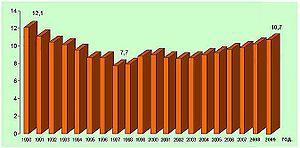
La démographie de la Bulgarie se caractérise par un dépeuplement marqué de son territoire. Avec une population estimée de 6 952 000 habitants en 2019, la Bulgarie est le 16ᵉ pays le plus peuplé dans l'Union Européenne. La plupart d'eux sont bulgares, et les autres grands groupes ethniques sont les Turcs et les Roms. Le taux d'urbanisation est de 73 %. La plus grande ville est la capitale Sofia avec ses 1 270 000 habitants, qui représentent 17 % de la population totale du pays. Les autres grandes villes sont Plovdiv, Varna, Bourgas et Roussé.